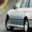
Label: automobile